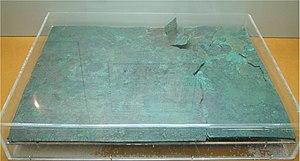
Botorrita II est une plaque de bronze découverte en 1979 à Botorrita. C'est la troisième plaque des plaques de Botorrita. Elle est datée entre les IIIᵉ et Iᵉʳ siècle av. J.-C..